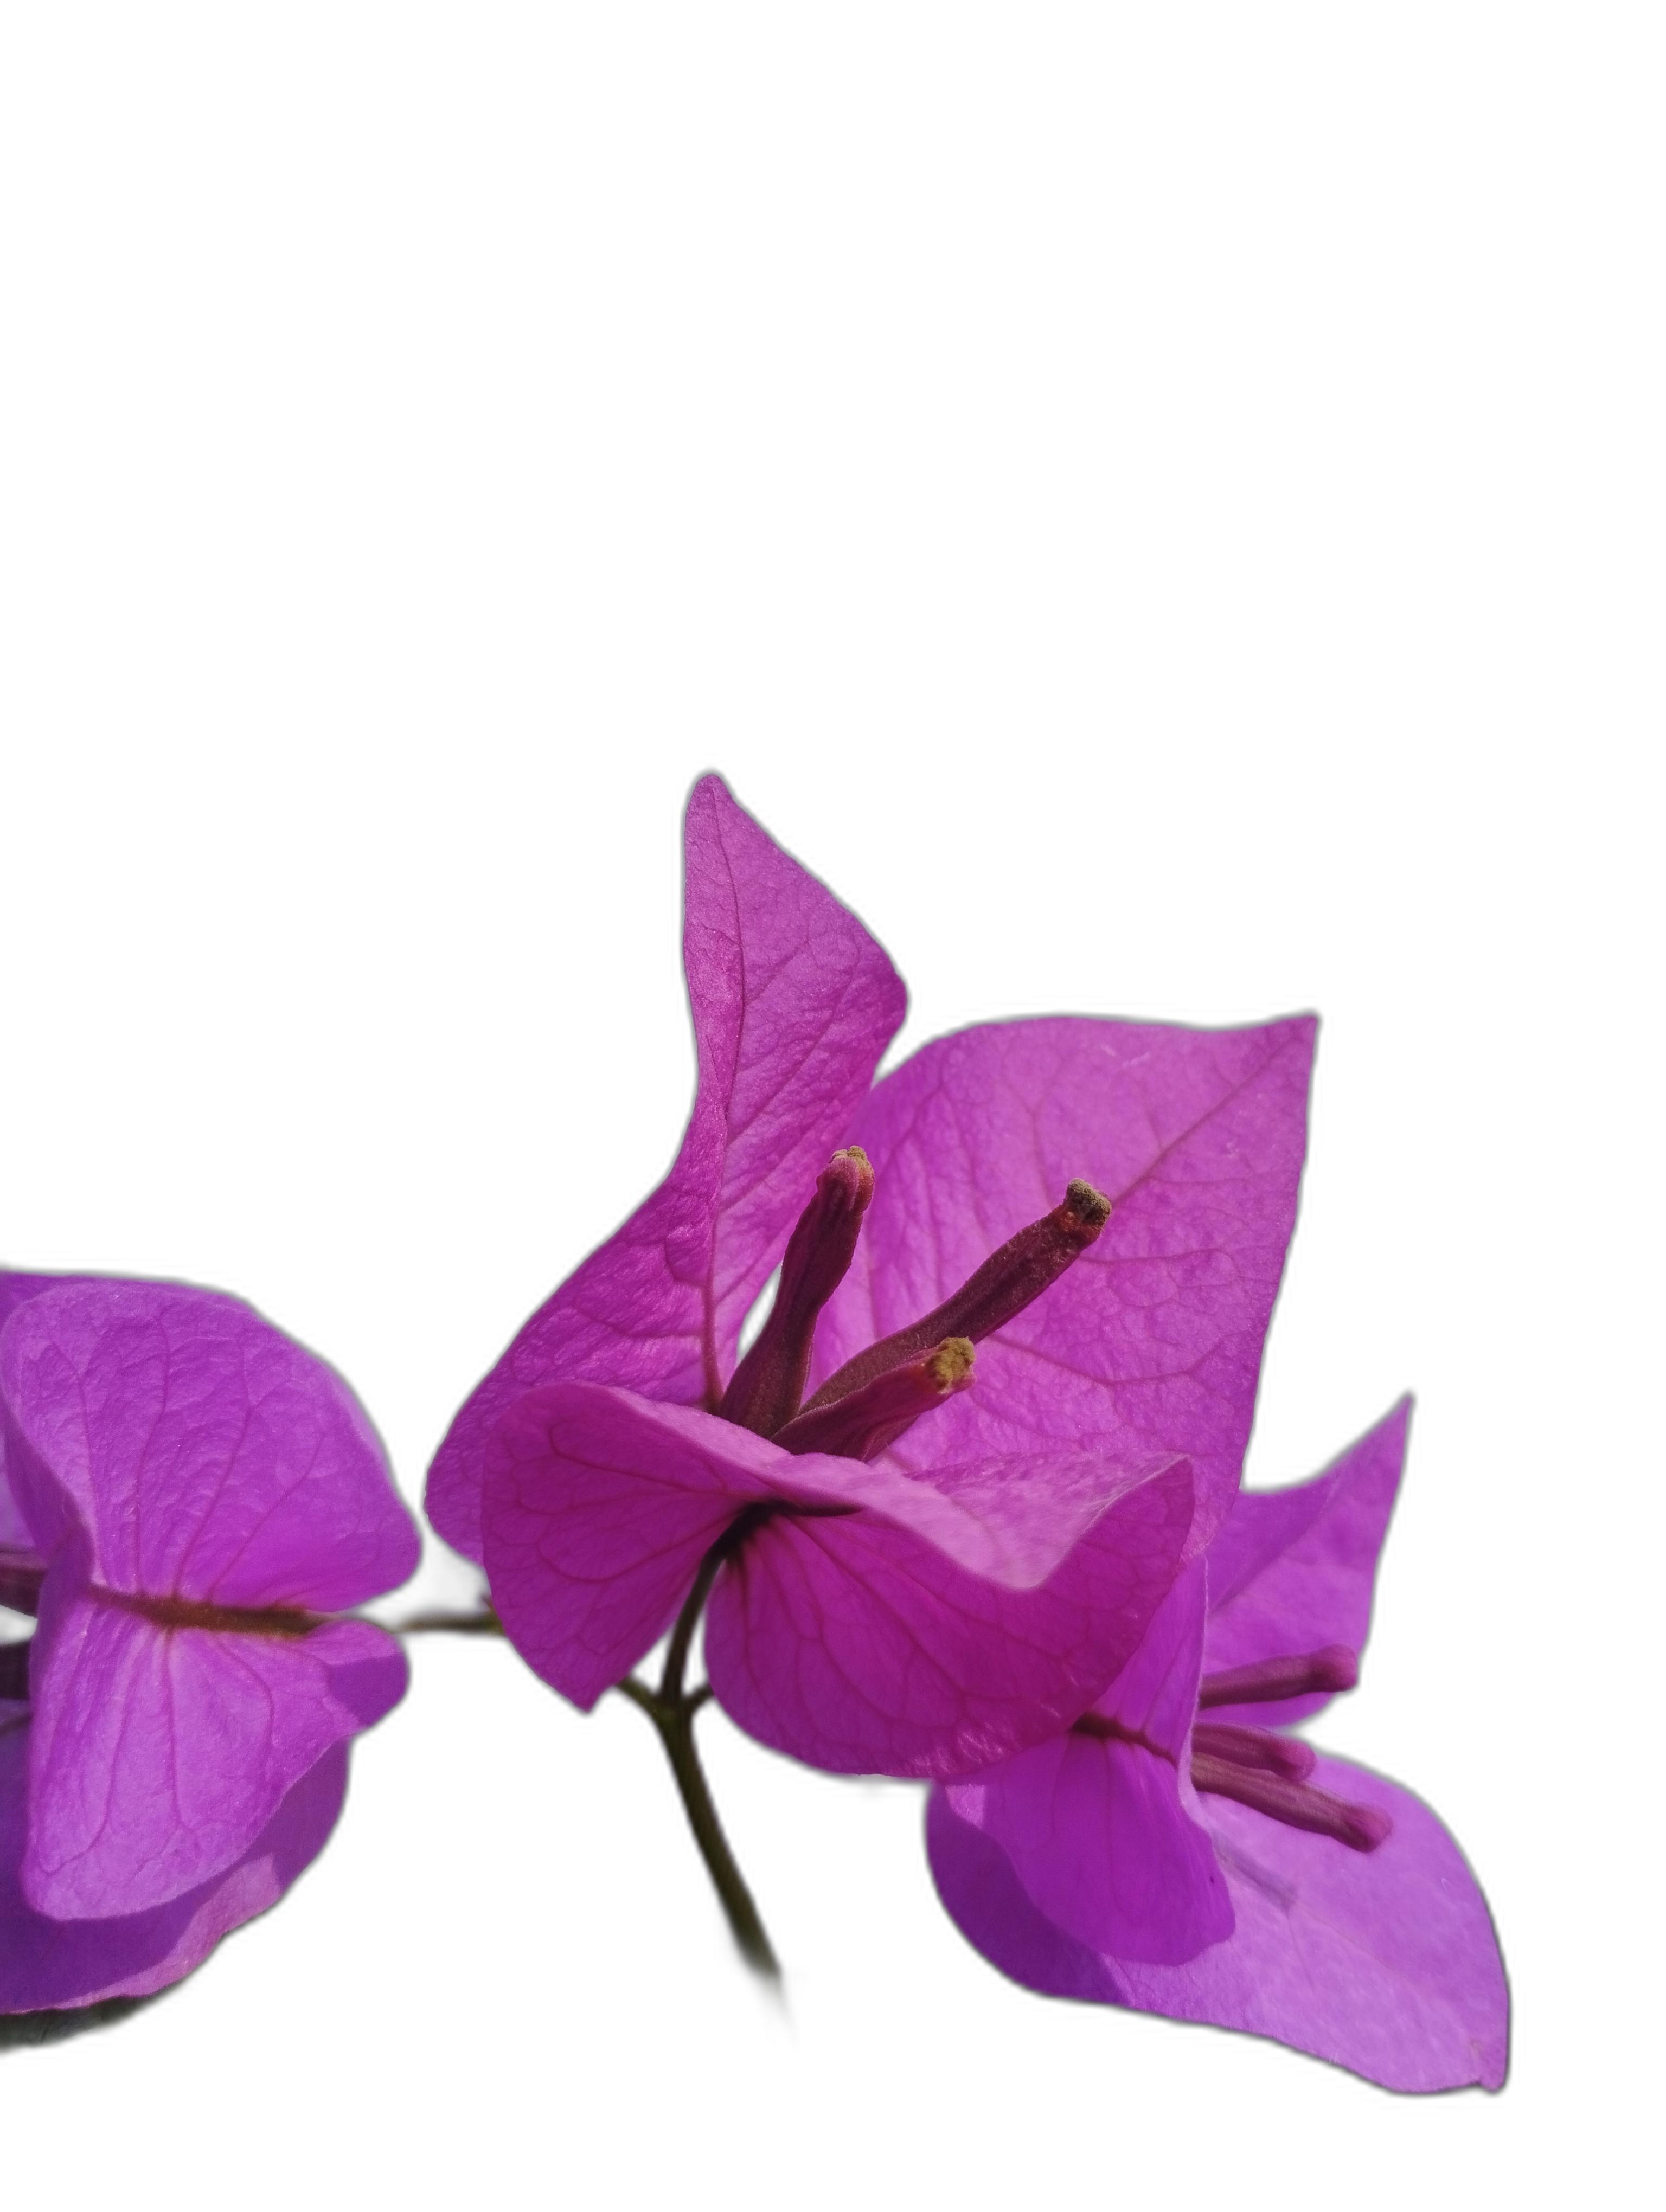
Label: Bougainvillea